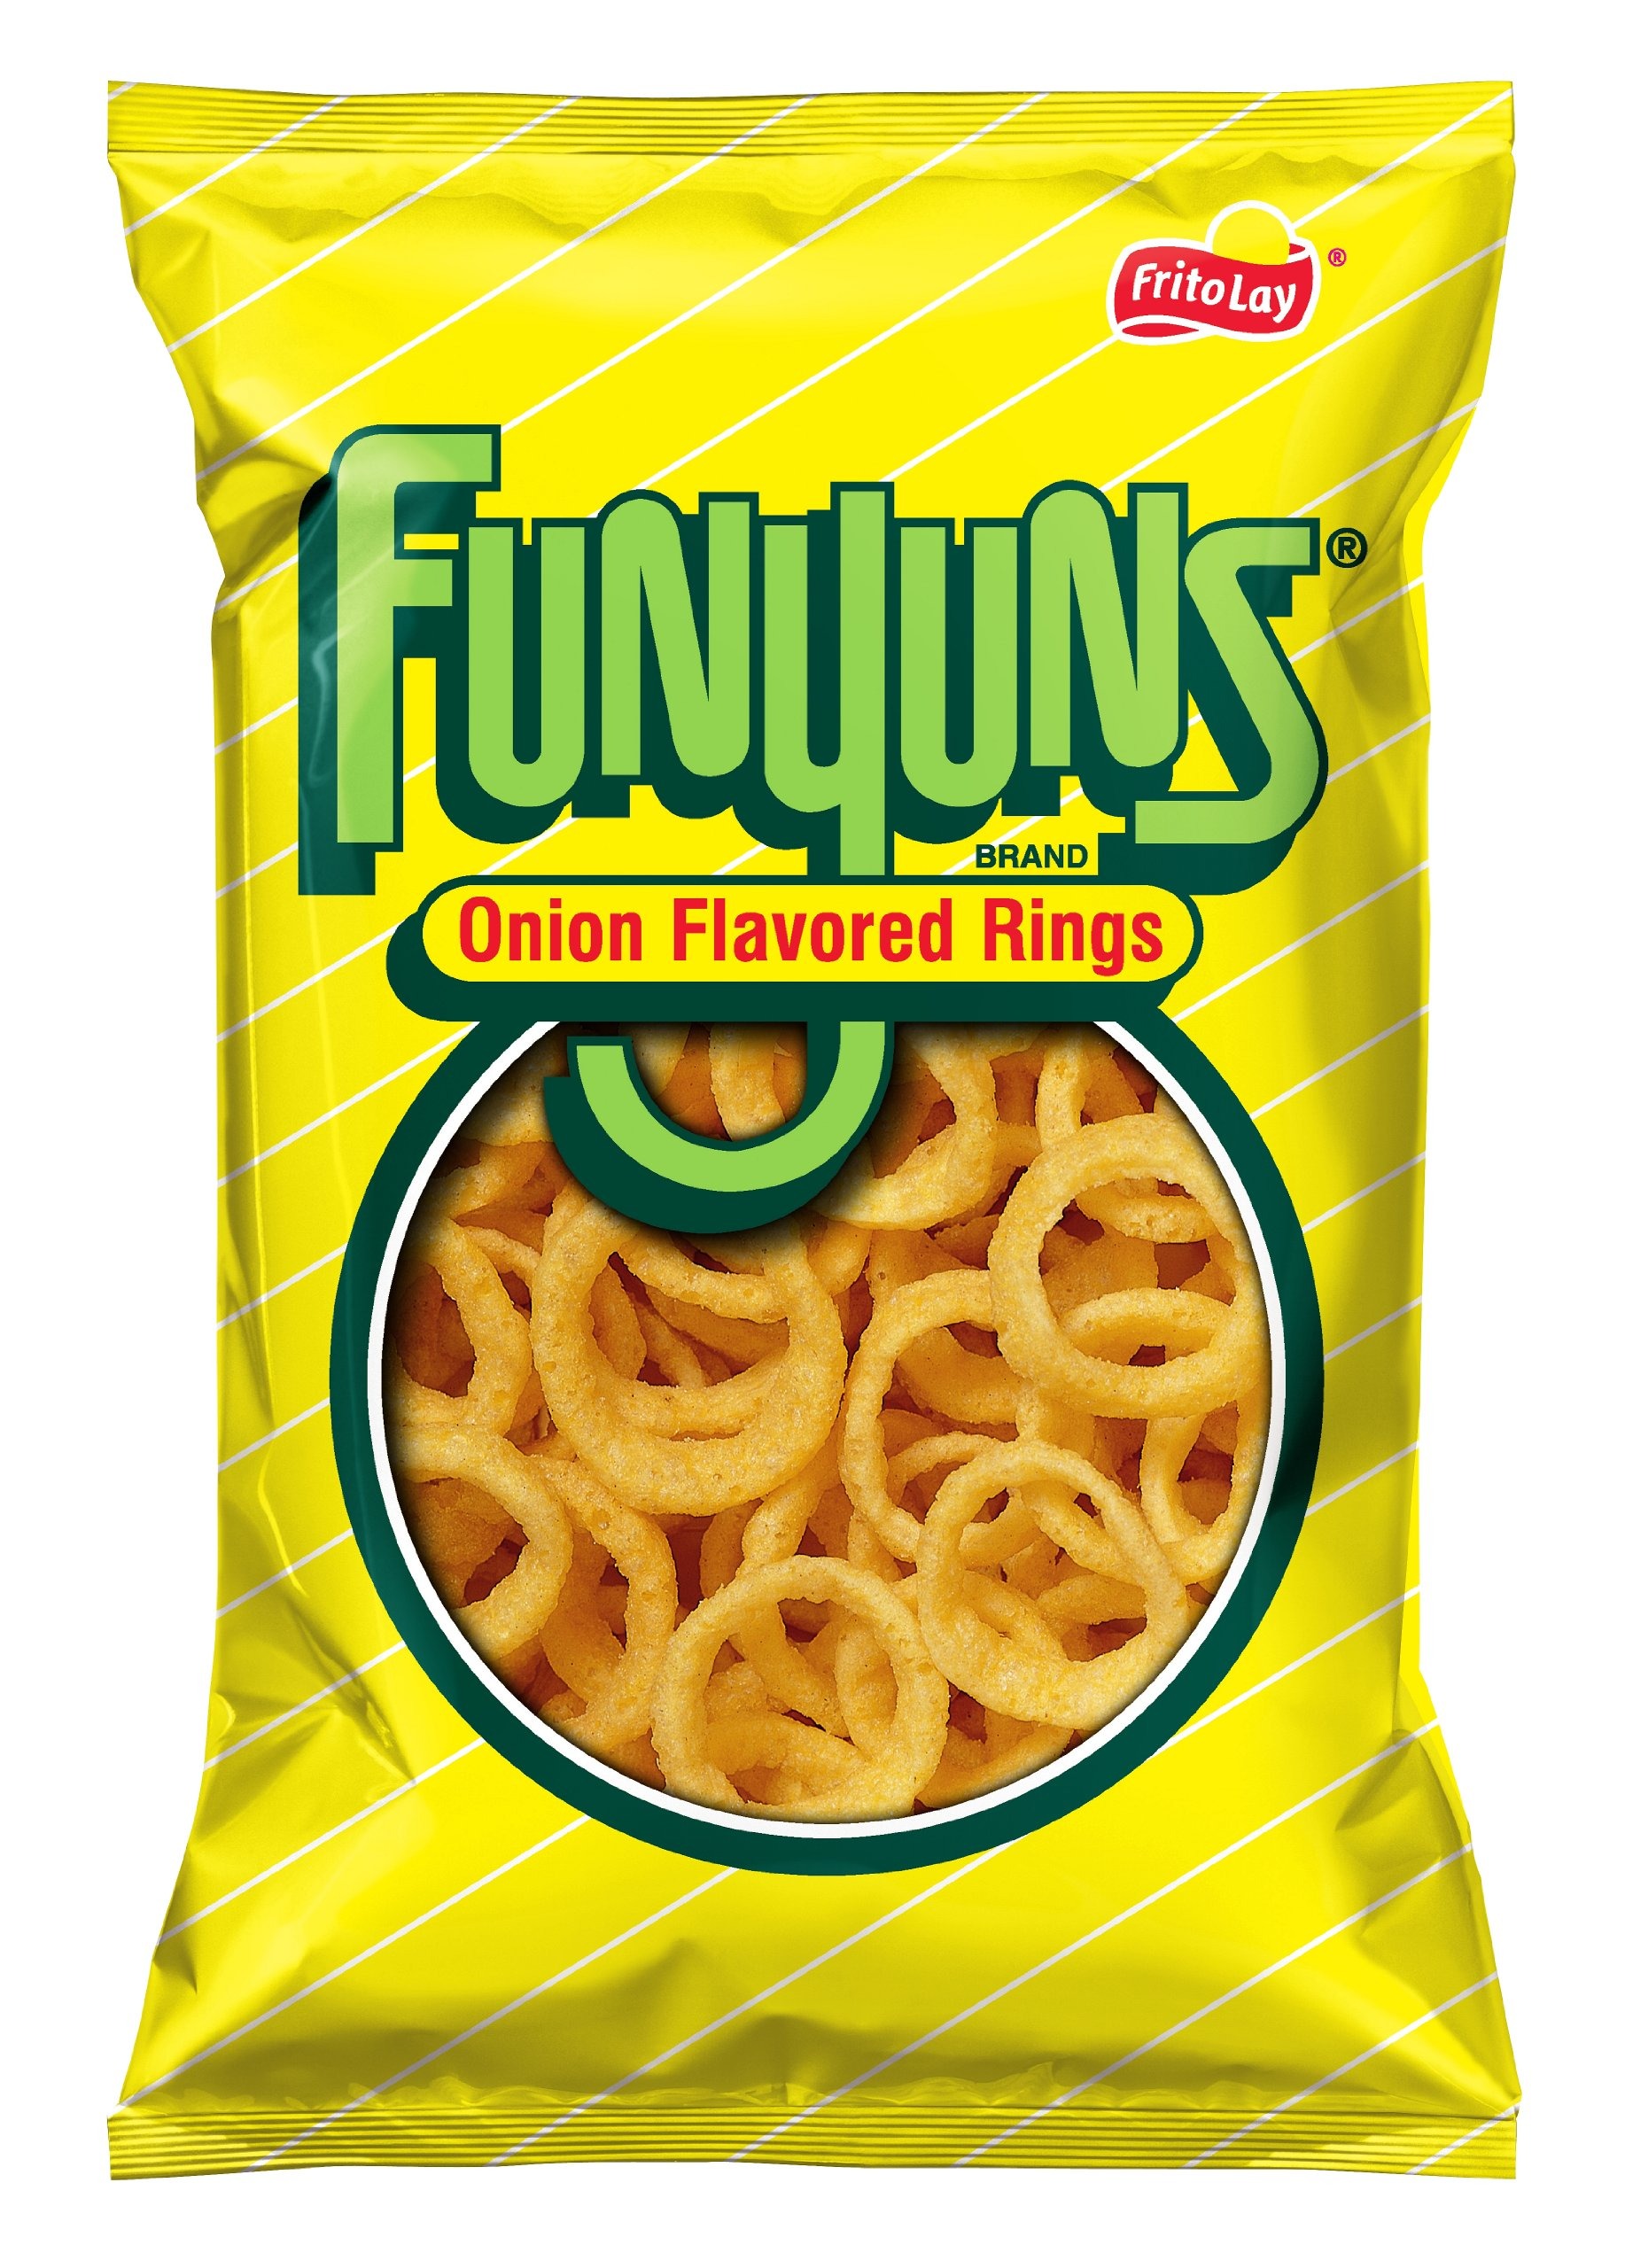
Item Name: Funyuns Flavored Rings, Onion, 6.5 Ounce
Bullet Point 1: Crispy snacks full of onion flavor, in a convenient take-home package
Bullet Point 2: Onion flavored ring-shaped snacks
Bullet Point 3: No gluten ingredients
Bullet Point 4: 6.5 Ounce Bag
Bullet Point 5: Crispy snacks full of onion flavor, in a convenient take-home package
Bullet Point 6: Onion flavored ring-shaped snacks
Bullet Point 7: No gluten ingredients
Value: 6.5
Unit: Ounce

Price: 5.19